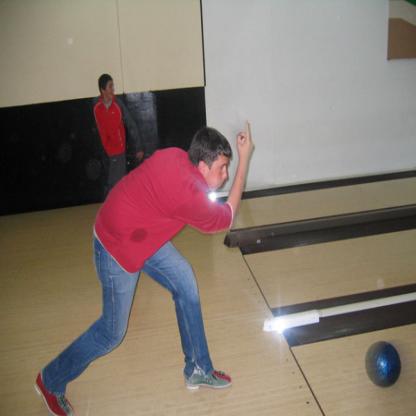
Scene: Indoor